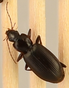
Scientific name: Calathus advena
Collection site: Rocky Mountains NEON (RMNP), plot RMNP_014